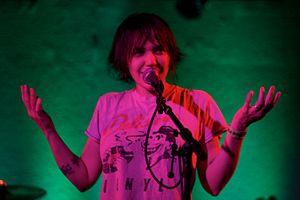
Emily Wells est musicienne américaine dont la musique est souvent qualifiée de mélange entre le hip-hop et le classique. Violoniste à la base, elle utilise également d'autres instruments comme les synthétiseurs, le glockenspiel ou encore le mélodica et fait souvent usage de l'oversampling lorsqu'elle se produit sur scène.